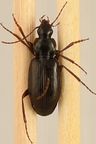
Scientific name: Calathus advena
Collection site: Rocky Mountains NEON (RMNP), plot RMNP_008